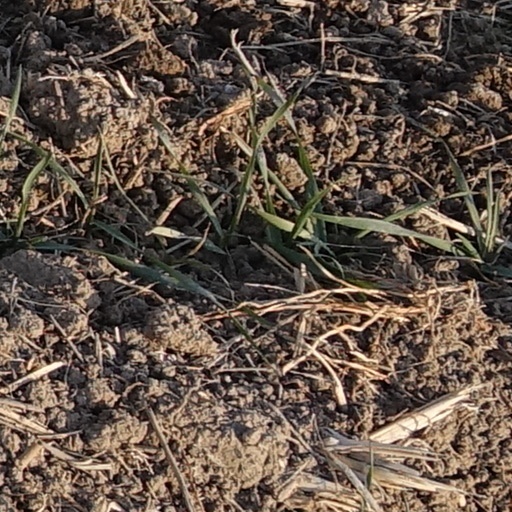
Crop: wheat